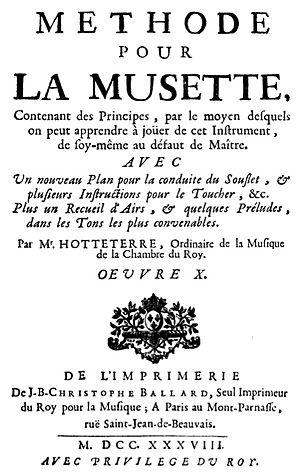
Couverture de la Méthode pour la Musette de Hotteterre (1738)
La musette est un instrument de musique à vent de la famille des bois, de perce généralement conique, d'un tuyau plutôt court et dont le son est créé par la vibration d'une anche double. Si ses origines remontent à l'antiquité, c'est à partir du Moyen Âge qu'elle se développe en Europe où elle fut tout autant utilisée dans la musique pastorale que dans la musique de cour.